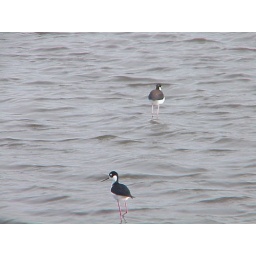
male in foreground (note black back and head) and female in background (brownish back and head contrasting with black wings).